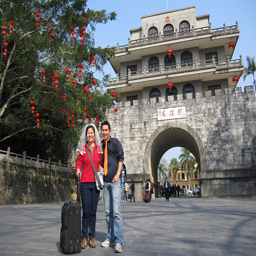
A lady with a veil standing by a guy and some luggage.
A man and woman pose for a photo outside an historic building.
Newly weds stand in front of temple gate for picture with luggage
a bride and groom near a Chinese building
A woman wearing a bridal veil and suitcase poses with a man in a yellow tie.